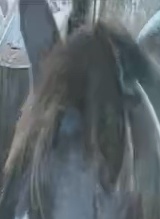
Face region: ears (position_of_ears)
Pain indicator: not_present